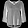
Label: Shirt